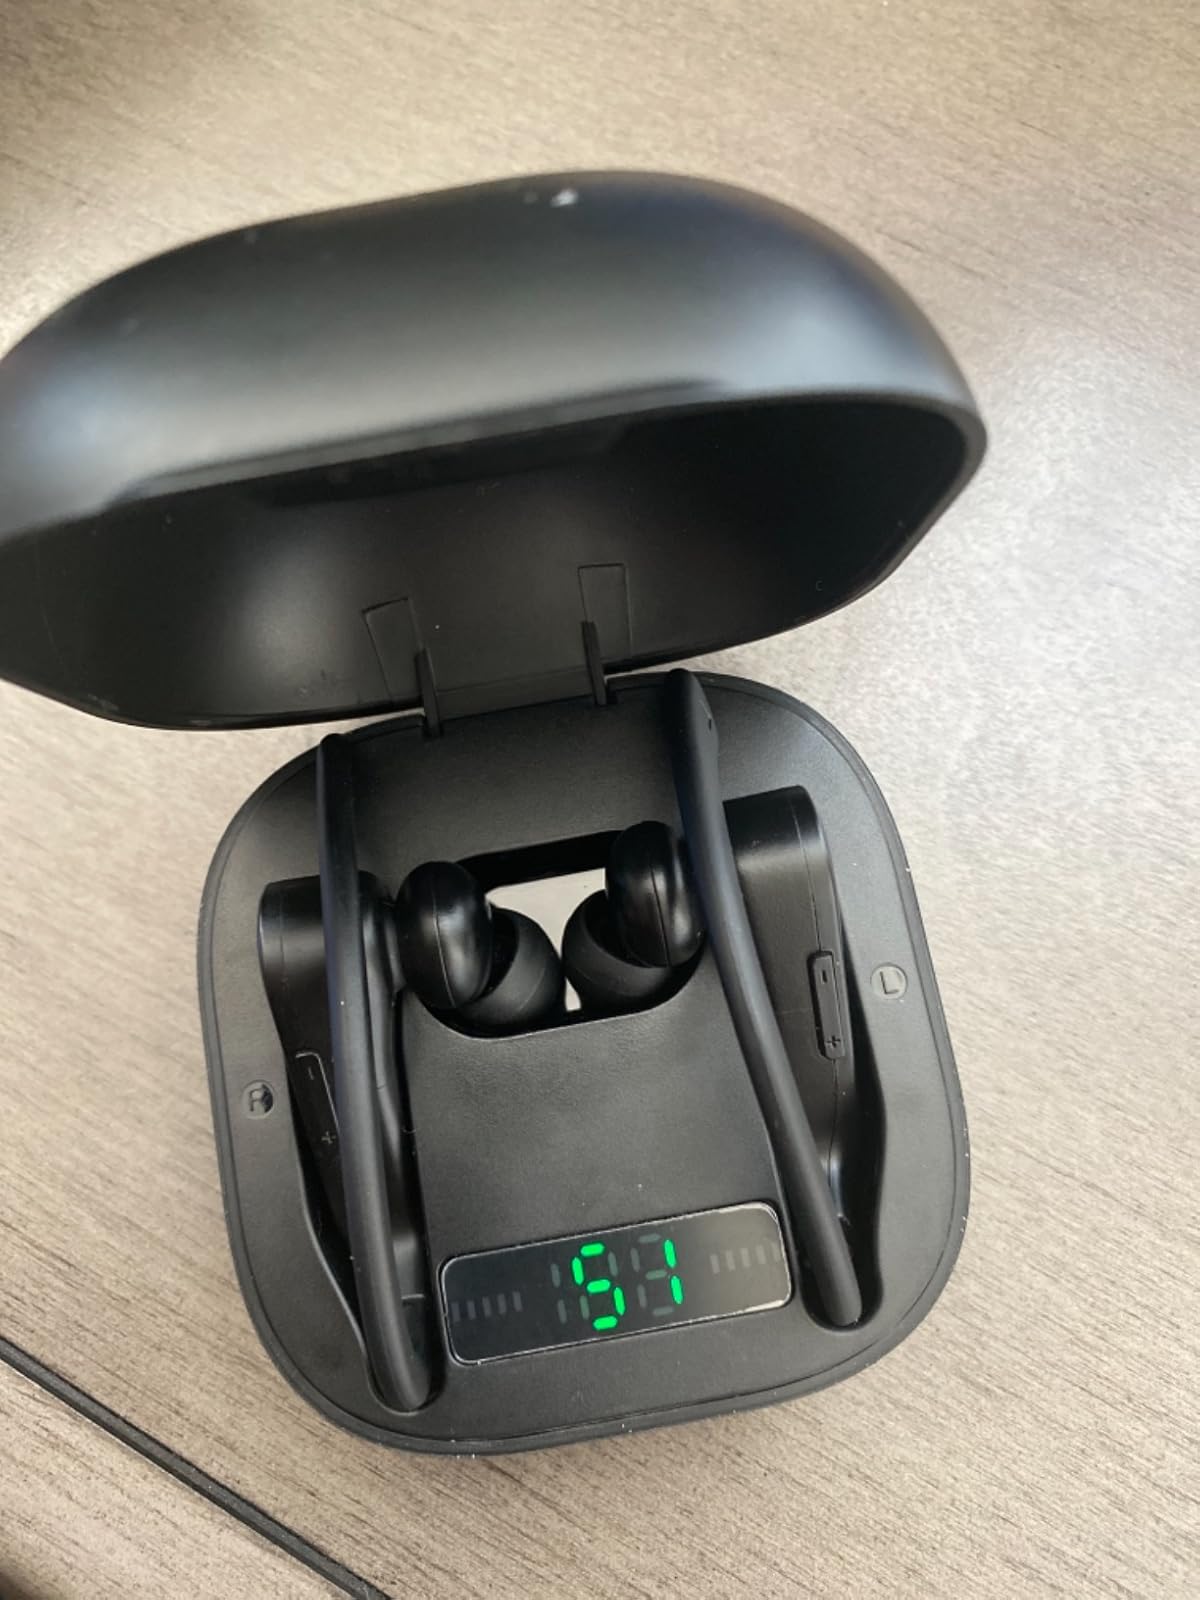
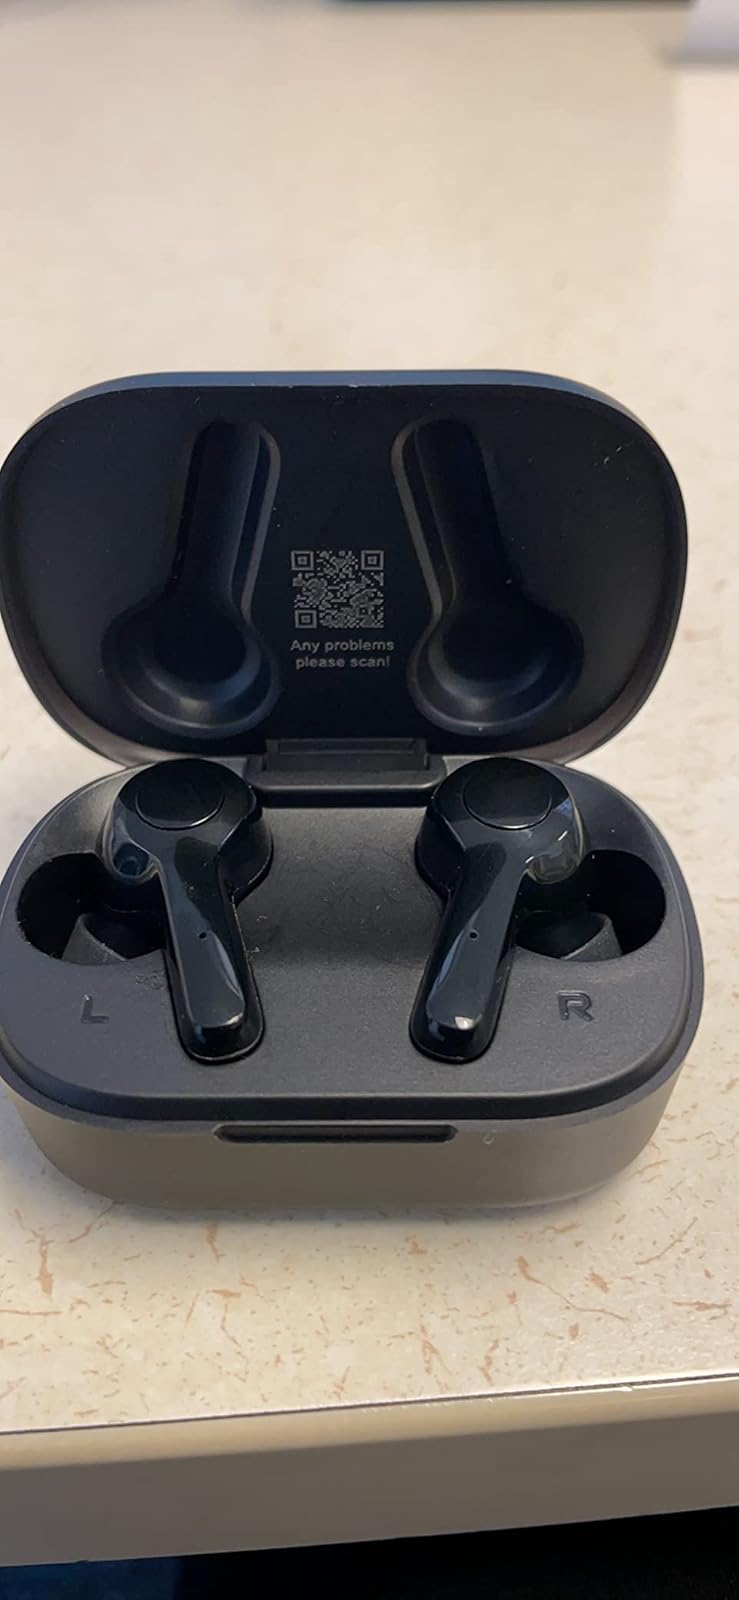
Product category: earbuds
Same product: no